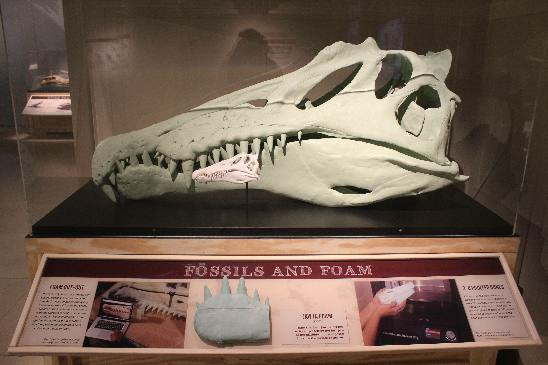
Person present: No